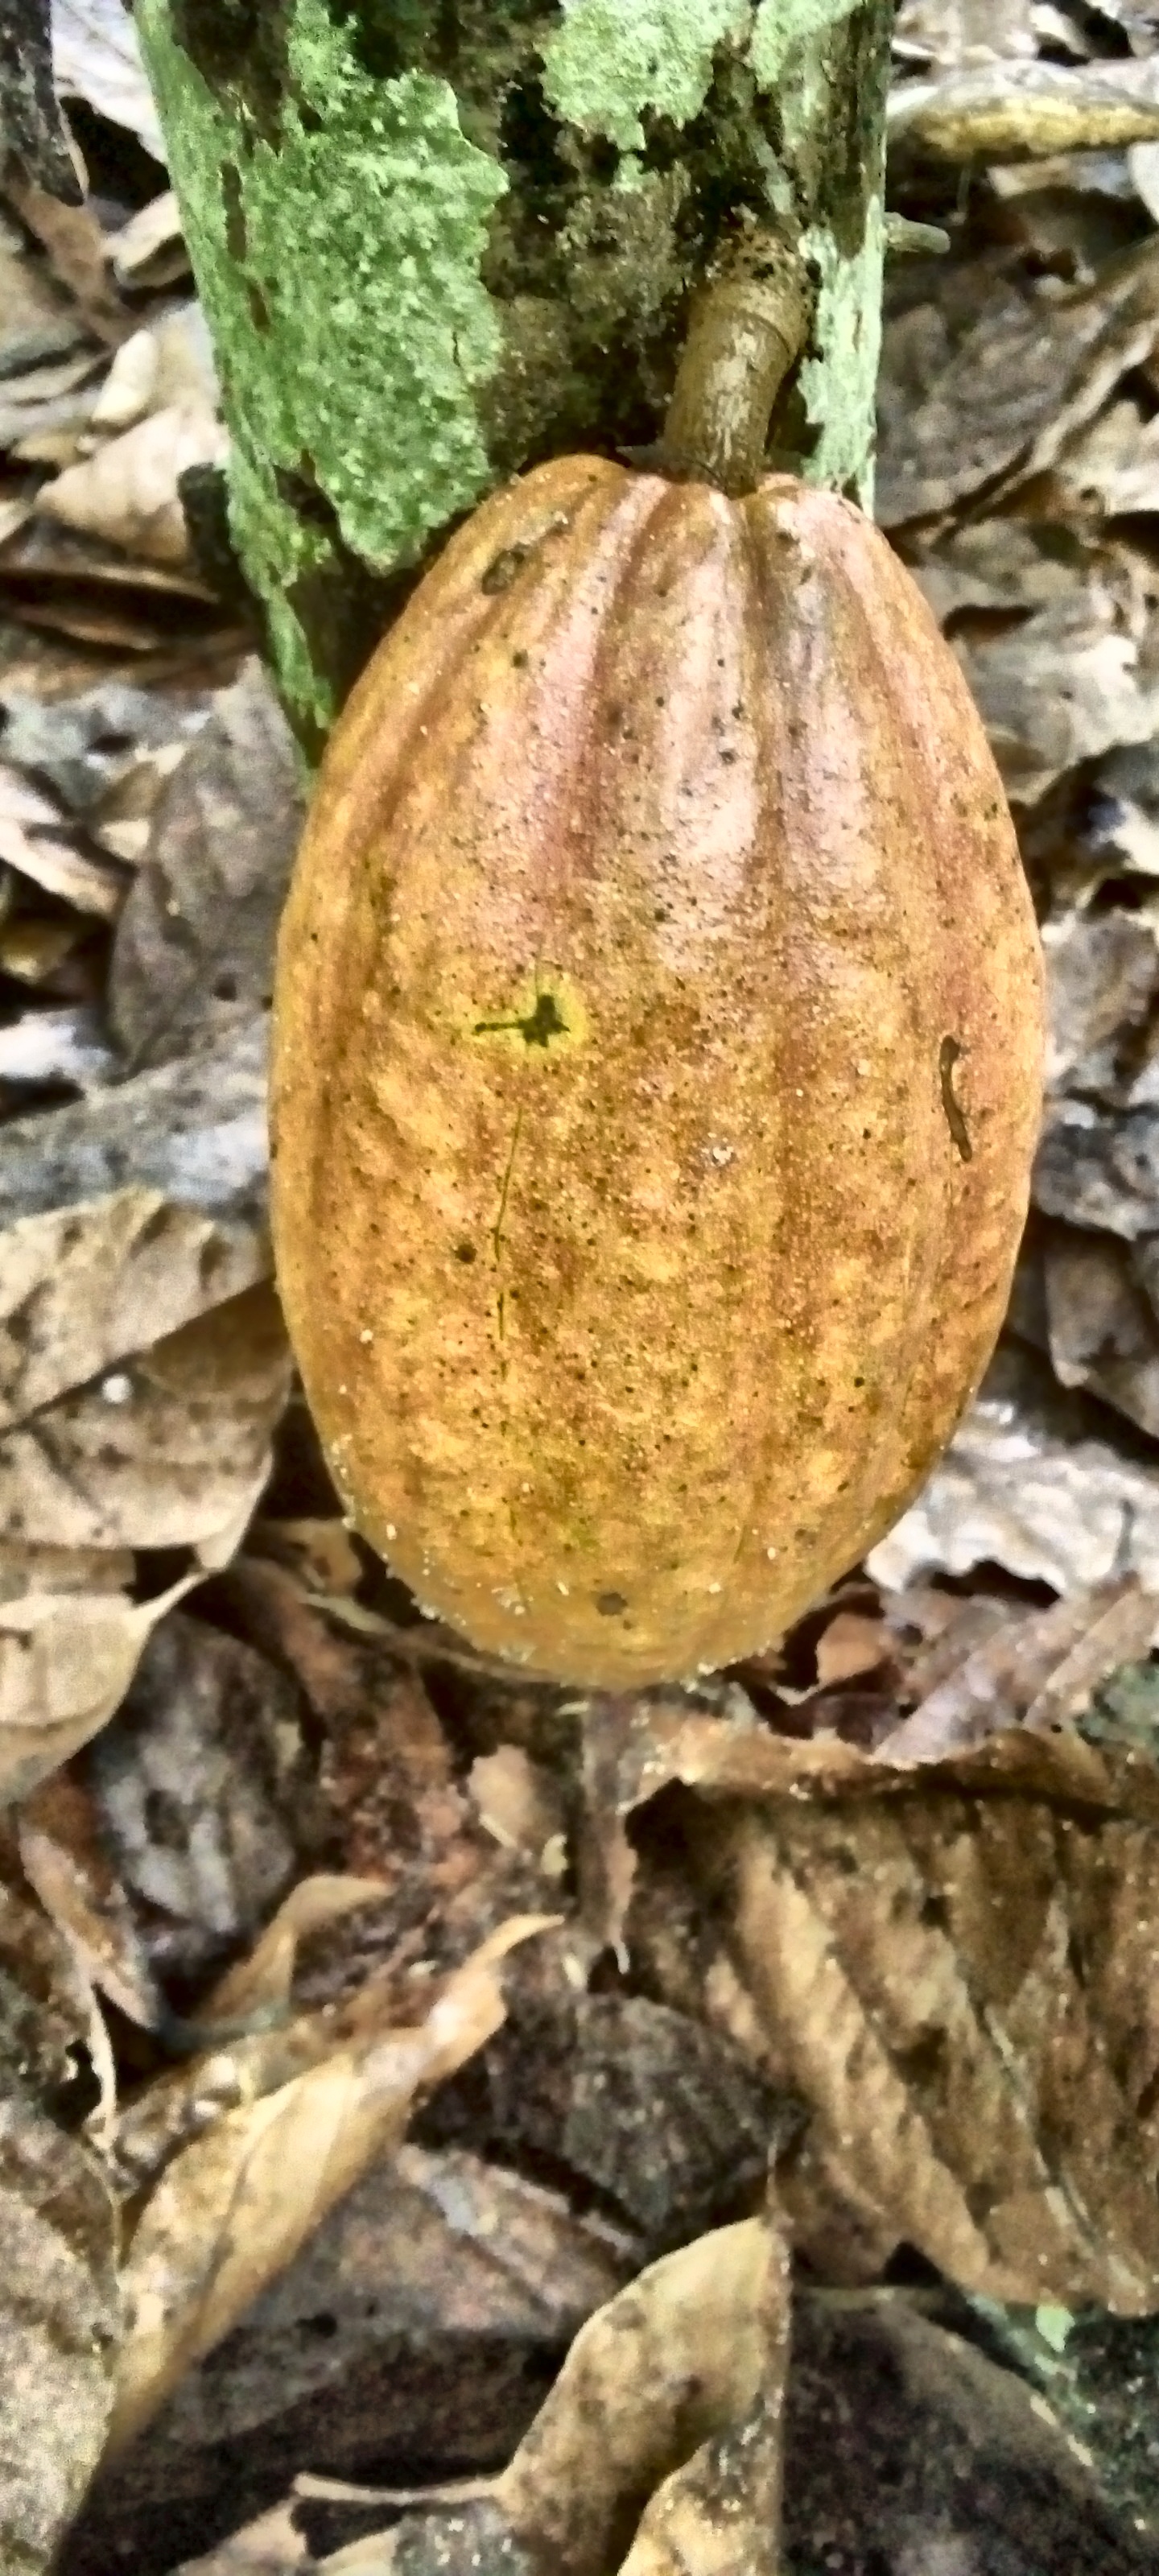
Maturity: mature
Variety: Amelonado